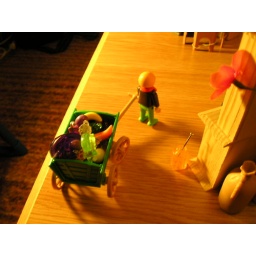
A boy brings normal-sized fruit to be enlarged by the scientists.